Aurelio Saffi

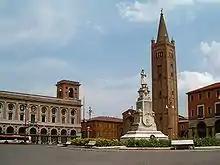

He soon became a fervent supporter of Mazzini's ideas, and in 1849 took part in the short-lived Roman Republic. Saffi was a member of the triumvirate that attempted to establish a democratic republic. The revolutionaries, however, were soon (June 1849) crushed by French troops, and Saffi retired to Liguria as an exile. From there he joined Mazzini in Switzerland, and then moved with him to London.